The Dagger of Kamui

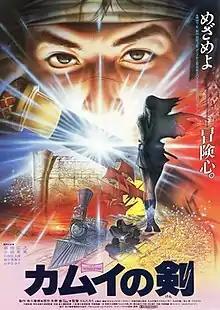
Theatrical poster

is a Japanese novel series by Tetsu Yano released by Kadokawa Shoten from 1984 to 1985.